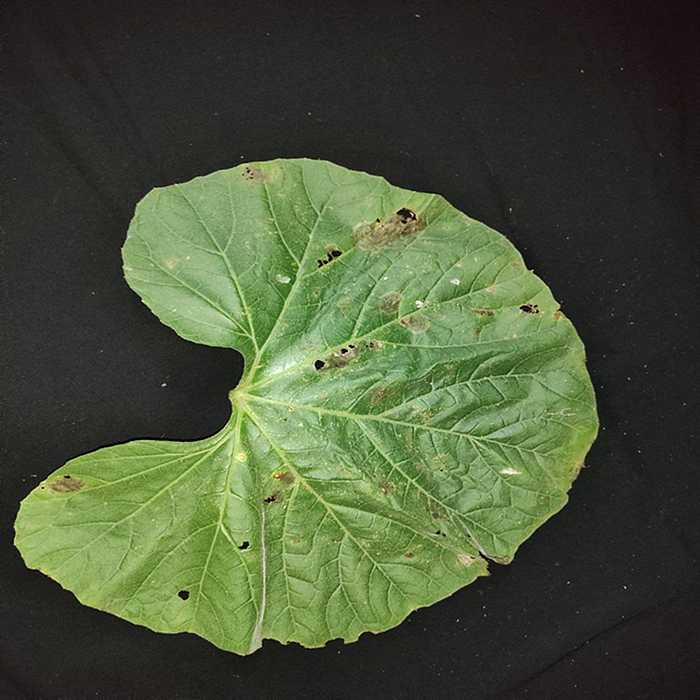
Plant: Bottle gourd
Label: Anthracnose